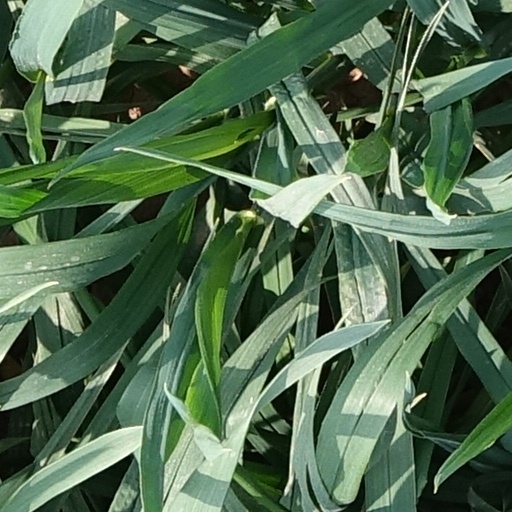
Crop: wheat